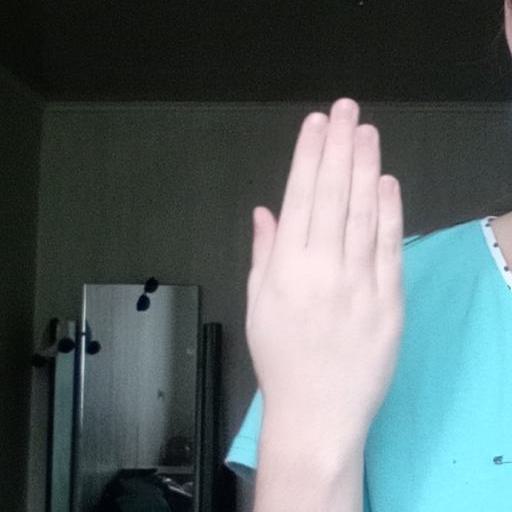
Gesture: stop_inverted